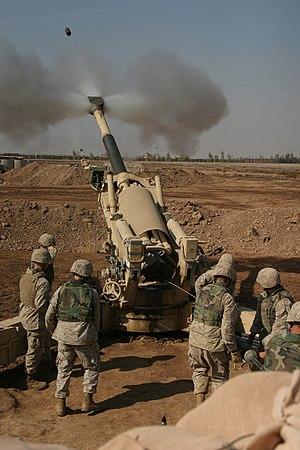
La deuxième bataille de Falloujah est une bataille urbaine opposant la guérilla irakienne, dans un de ses bastions, aux forces armées des États-Unis, appuyées par l’armée irakienne gouvernementale. Elle est déclenchée dans la nuit du 6 au 7 novembre 2004 sous le nom d’opération Phantom Fury, et se termine par la reprise de contrôle officielle de la ville par les Américains, qui est achevée le 23 décembre 2004.